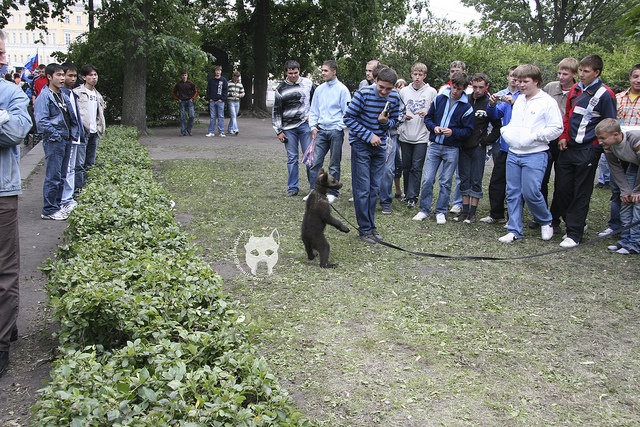
a dog with a leash standing on its hind legs
Crowd of boys looking at a small bear on a leash standing upright
A young bear cub is leashed or the amusement of the crowd.
A small brown bear standing next to a dogs ghost.
The dog performs a trick as people standing in the grass watch.